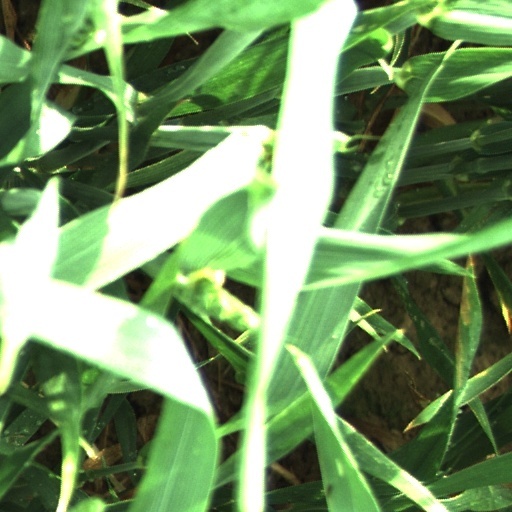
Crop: wheat